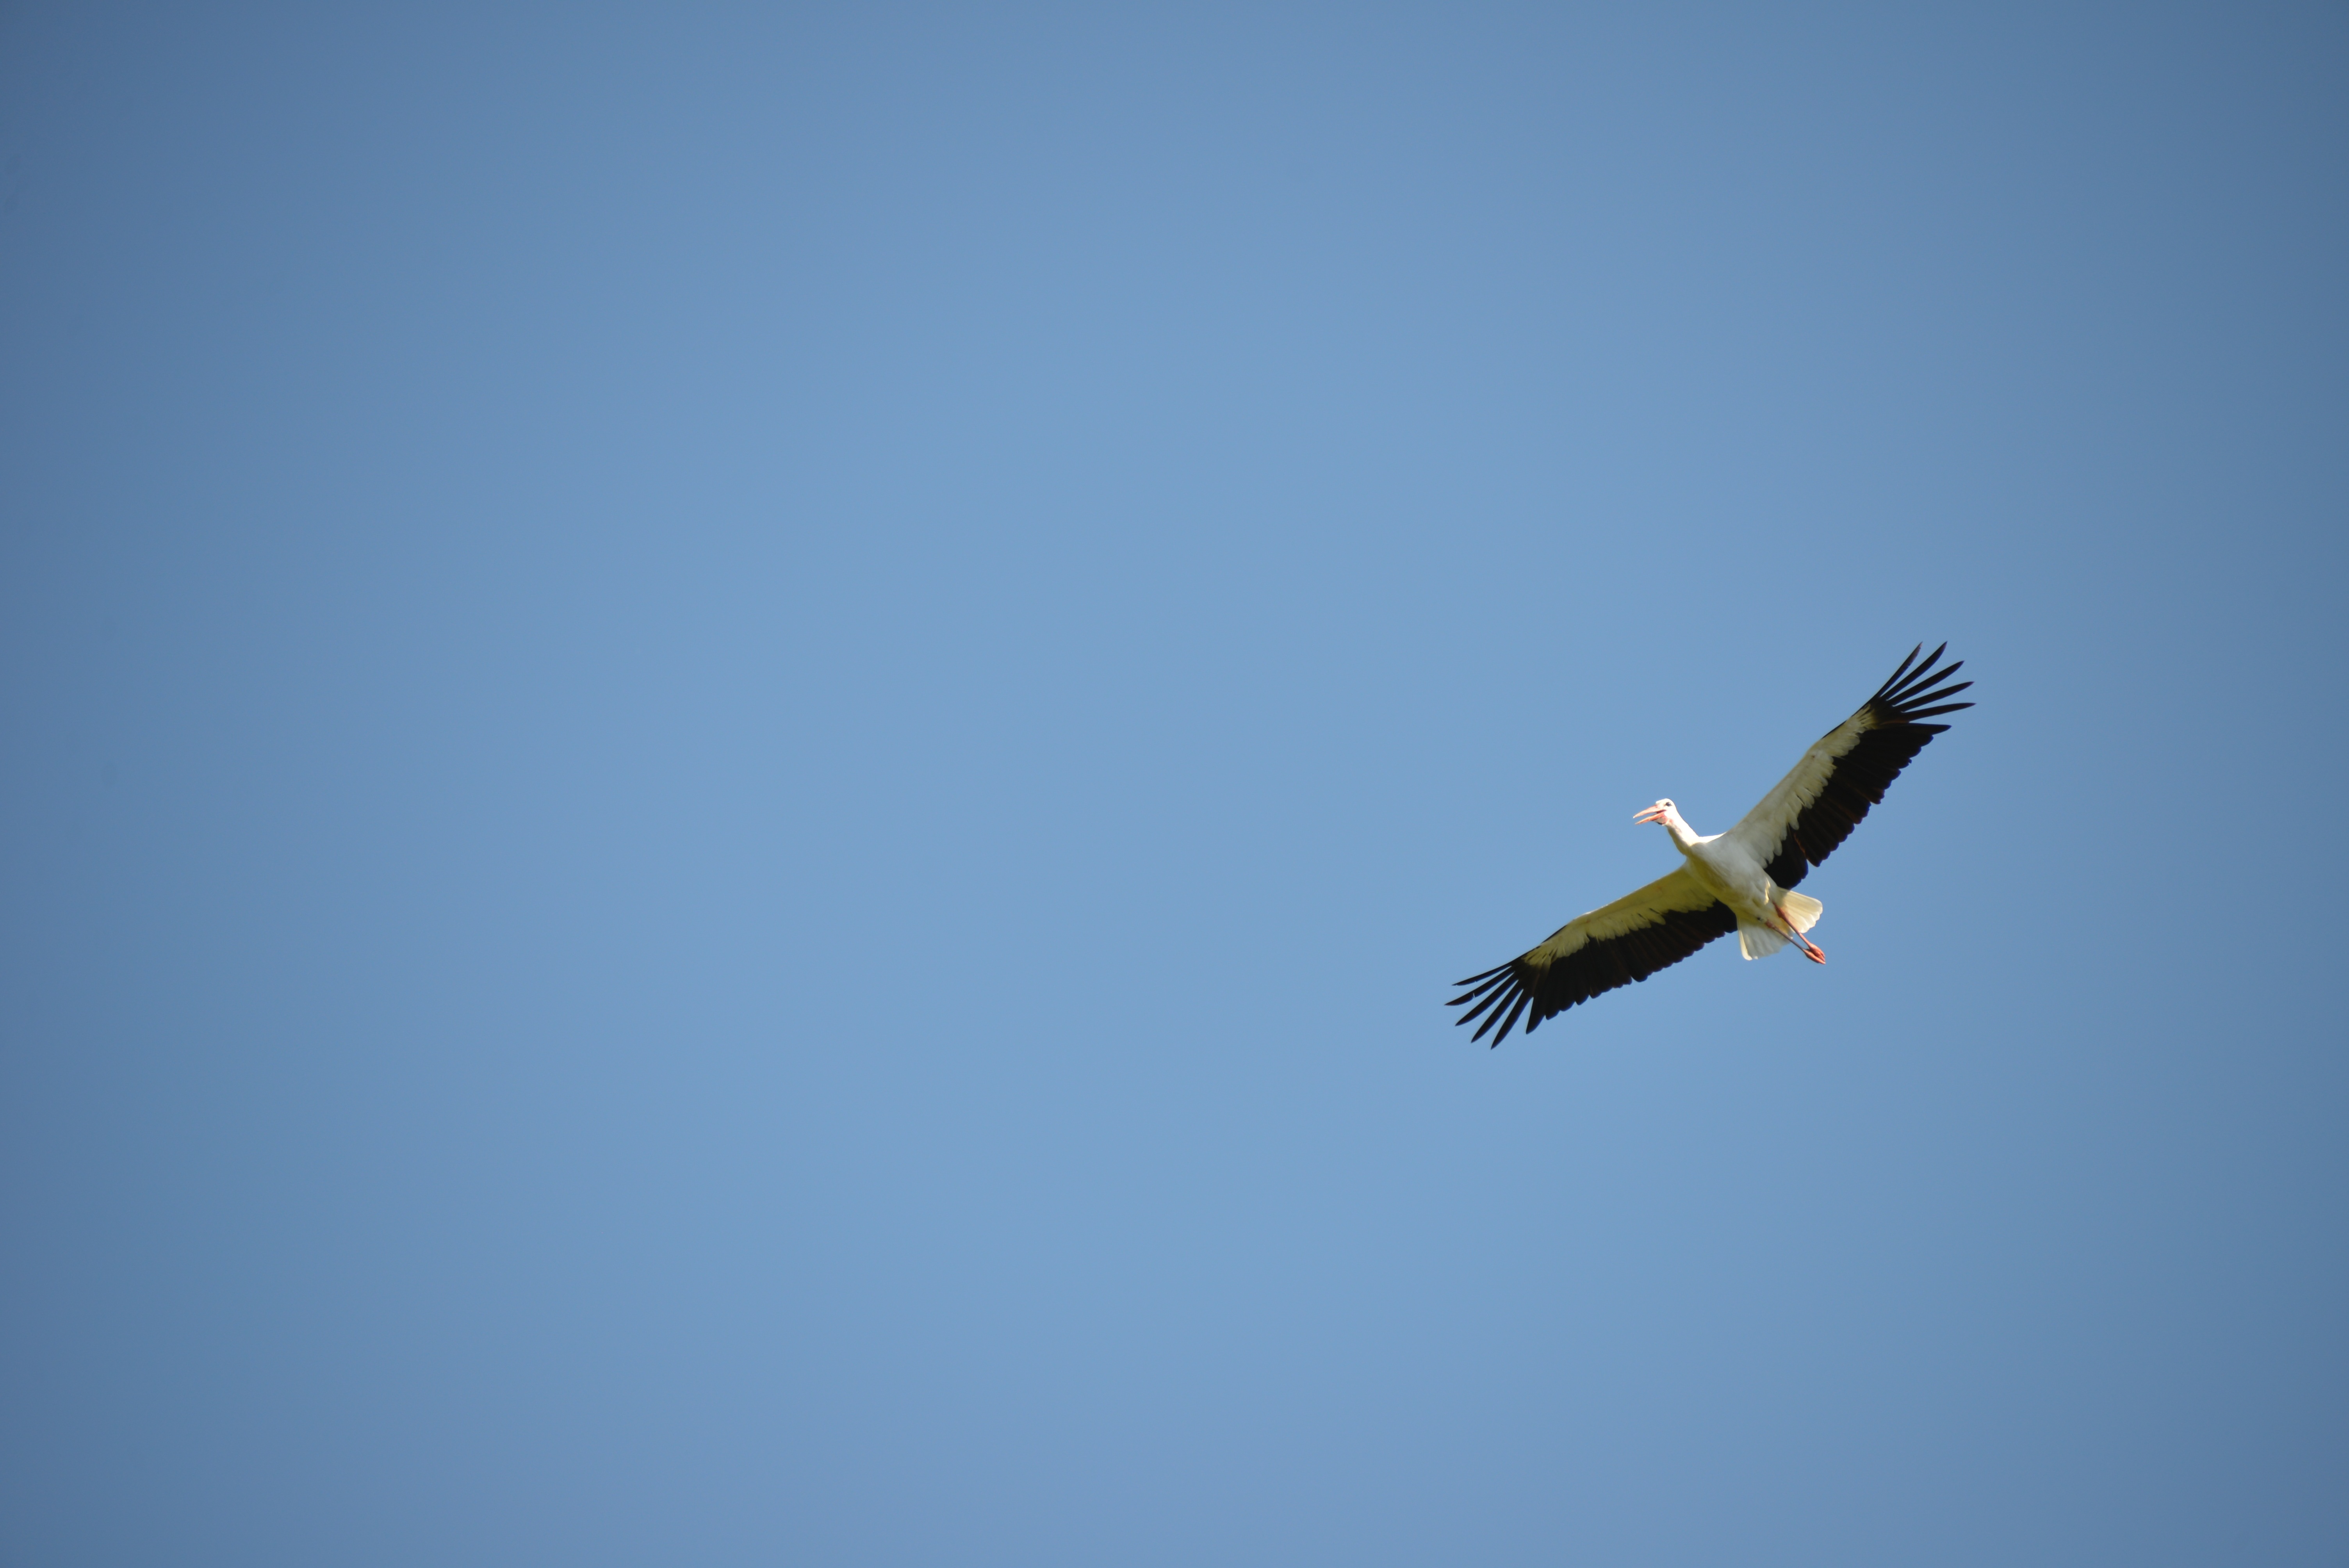
bird, wing, sky, animal, airplane, aircraft, vehicle, aviation, flight, stork, airliner, white stork, rattle stork, atmosphere of earth